SS Deutschland (1900)

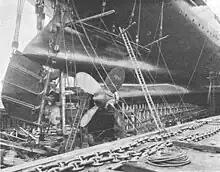
The fitting of the rudder on the completed hull

"Deutschland"s construction number was 244 and the keel was laid down around the end of 1899. During the entire time of the construction newspapers were boasting about the construction of the ship and reporting on all the newest methods of construction being used. The ship was launched on the 10 January 1900 by the Kaiser's family themselves. The fitting out process finished on the 25 June 1900.